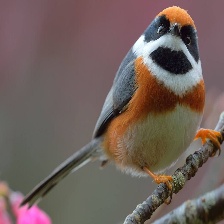
Species: BLACK THROATED BUSHTIT
Scientific name: AEGITHALOS CONCINNUS